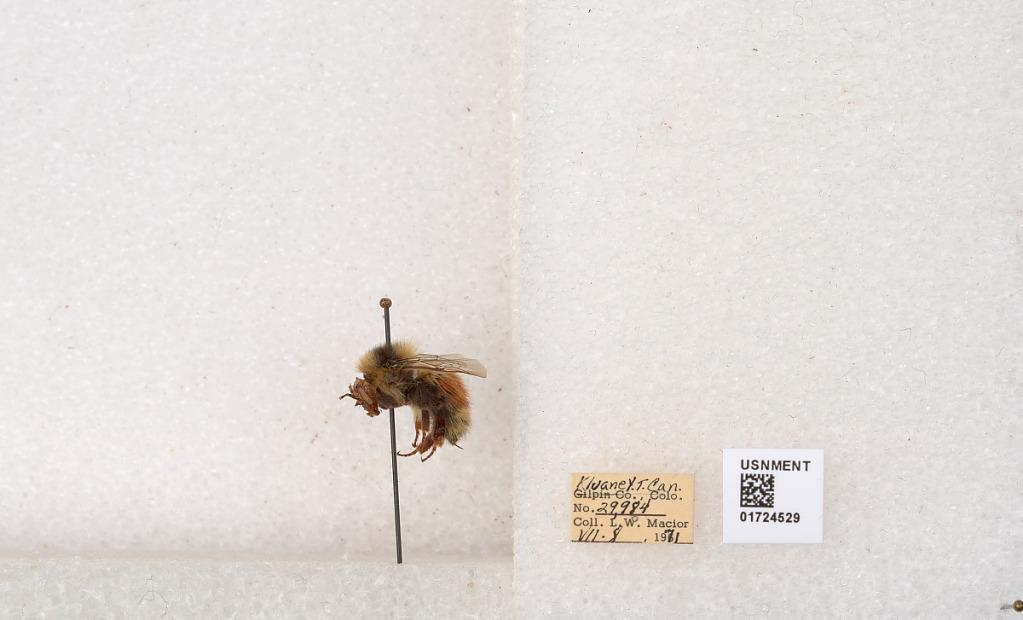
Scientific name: Bombus (Pyrobombus) sylvicola Kirby
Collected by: L. Macior
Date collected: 1971-7-8
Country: Canada
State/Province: Yukon Territory
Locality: Kluane National Park and Reserve
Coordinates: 60.7493, -139.504